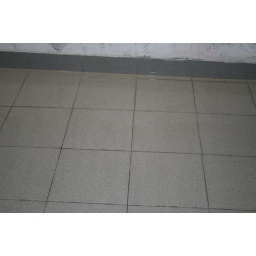
floor near the wall